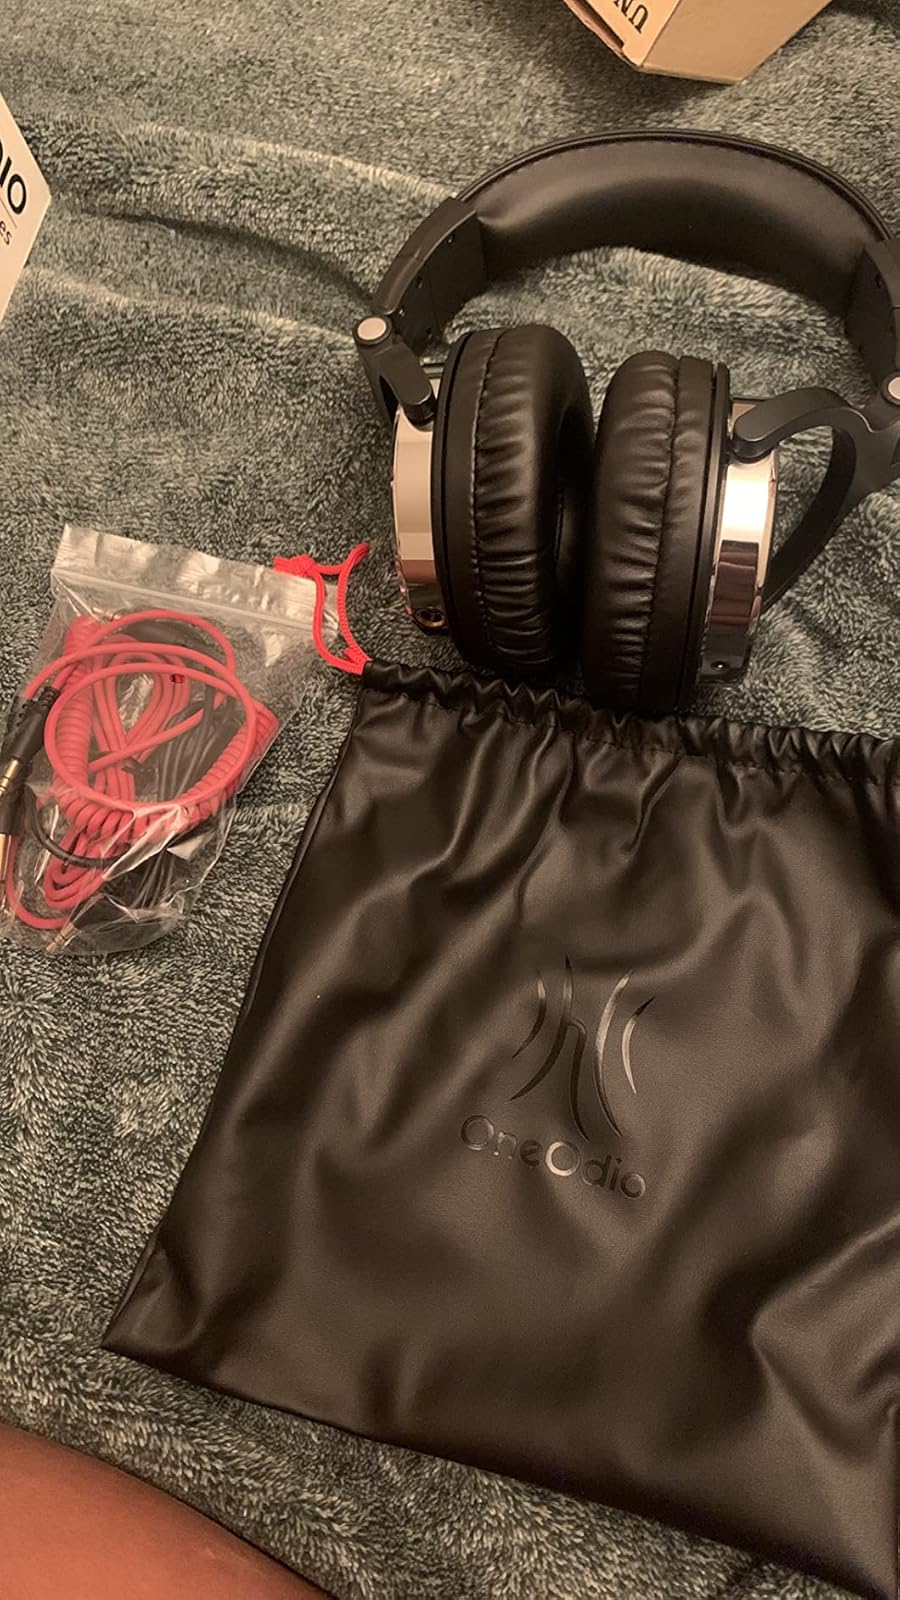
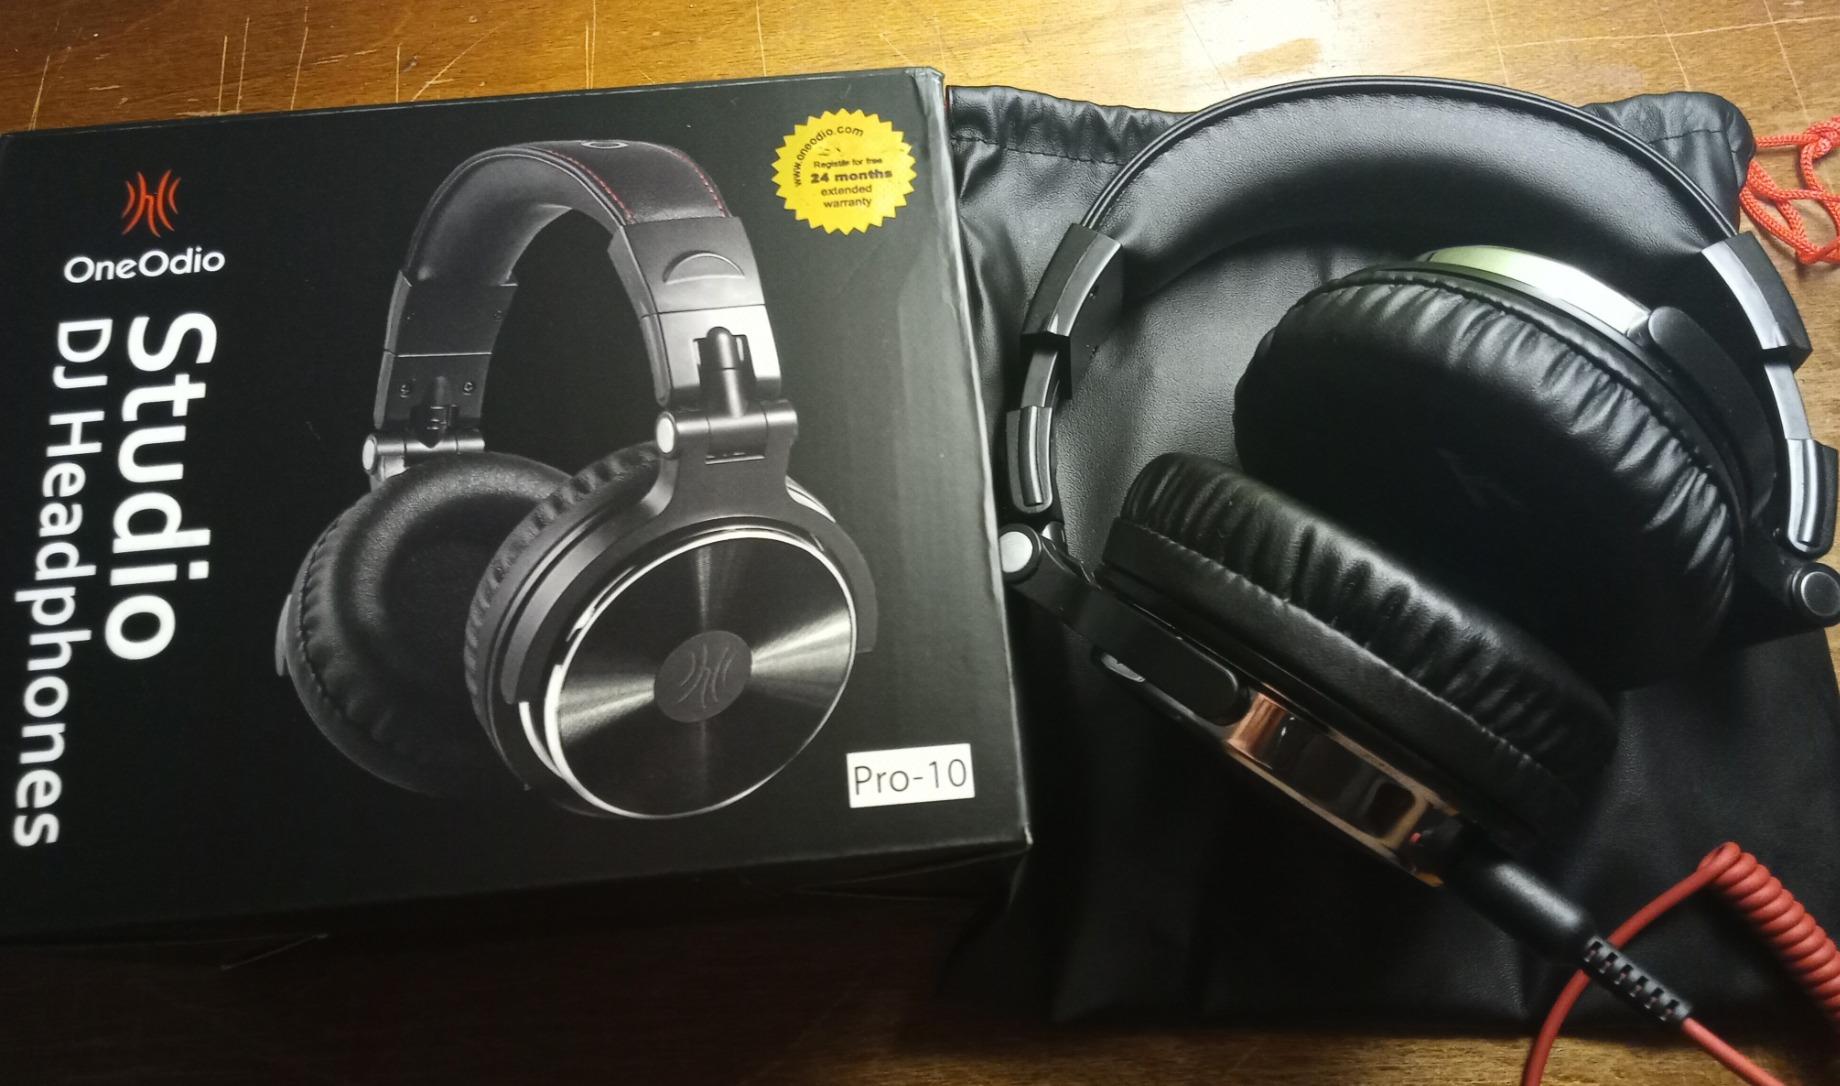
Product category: headphones
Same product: yes